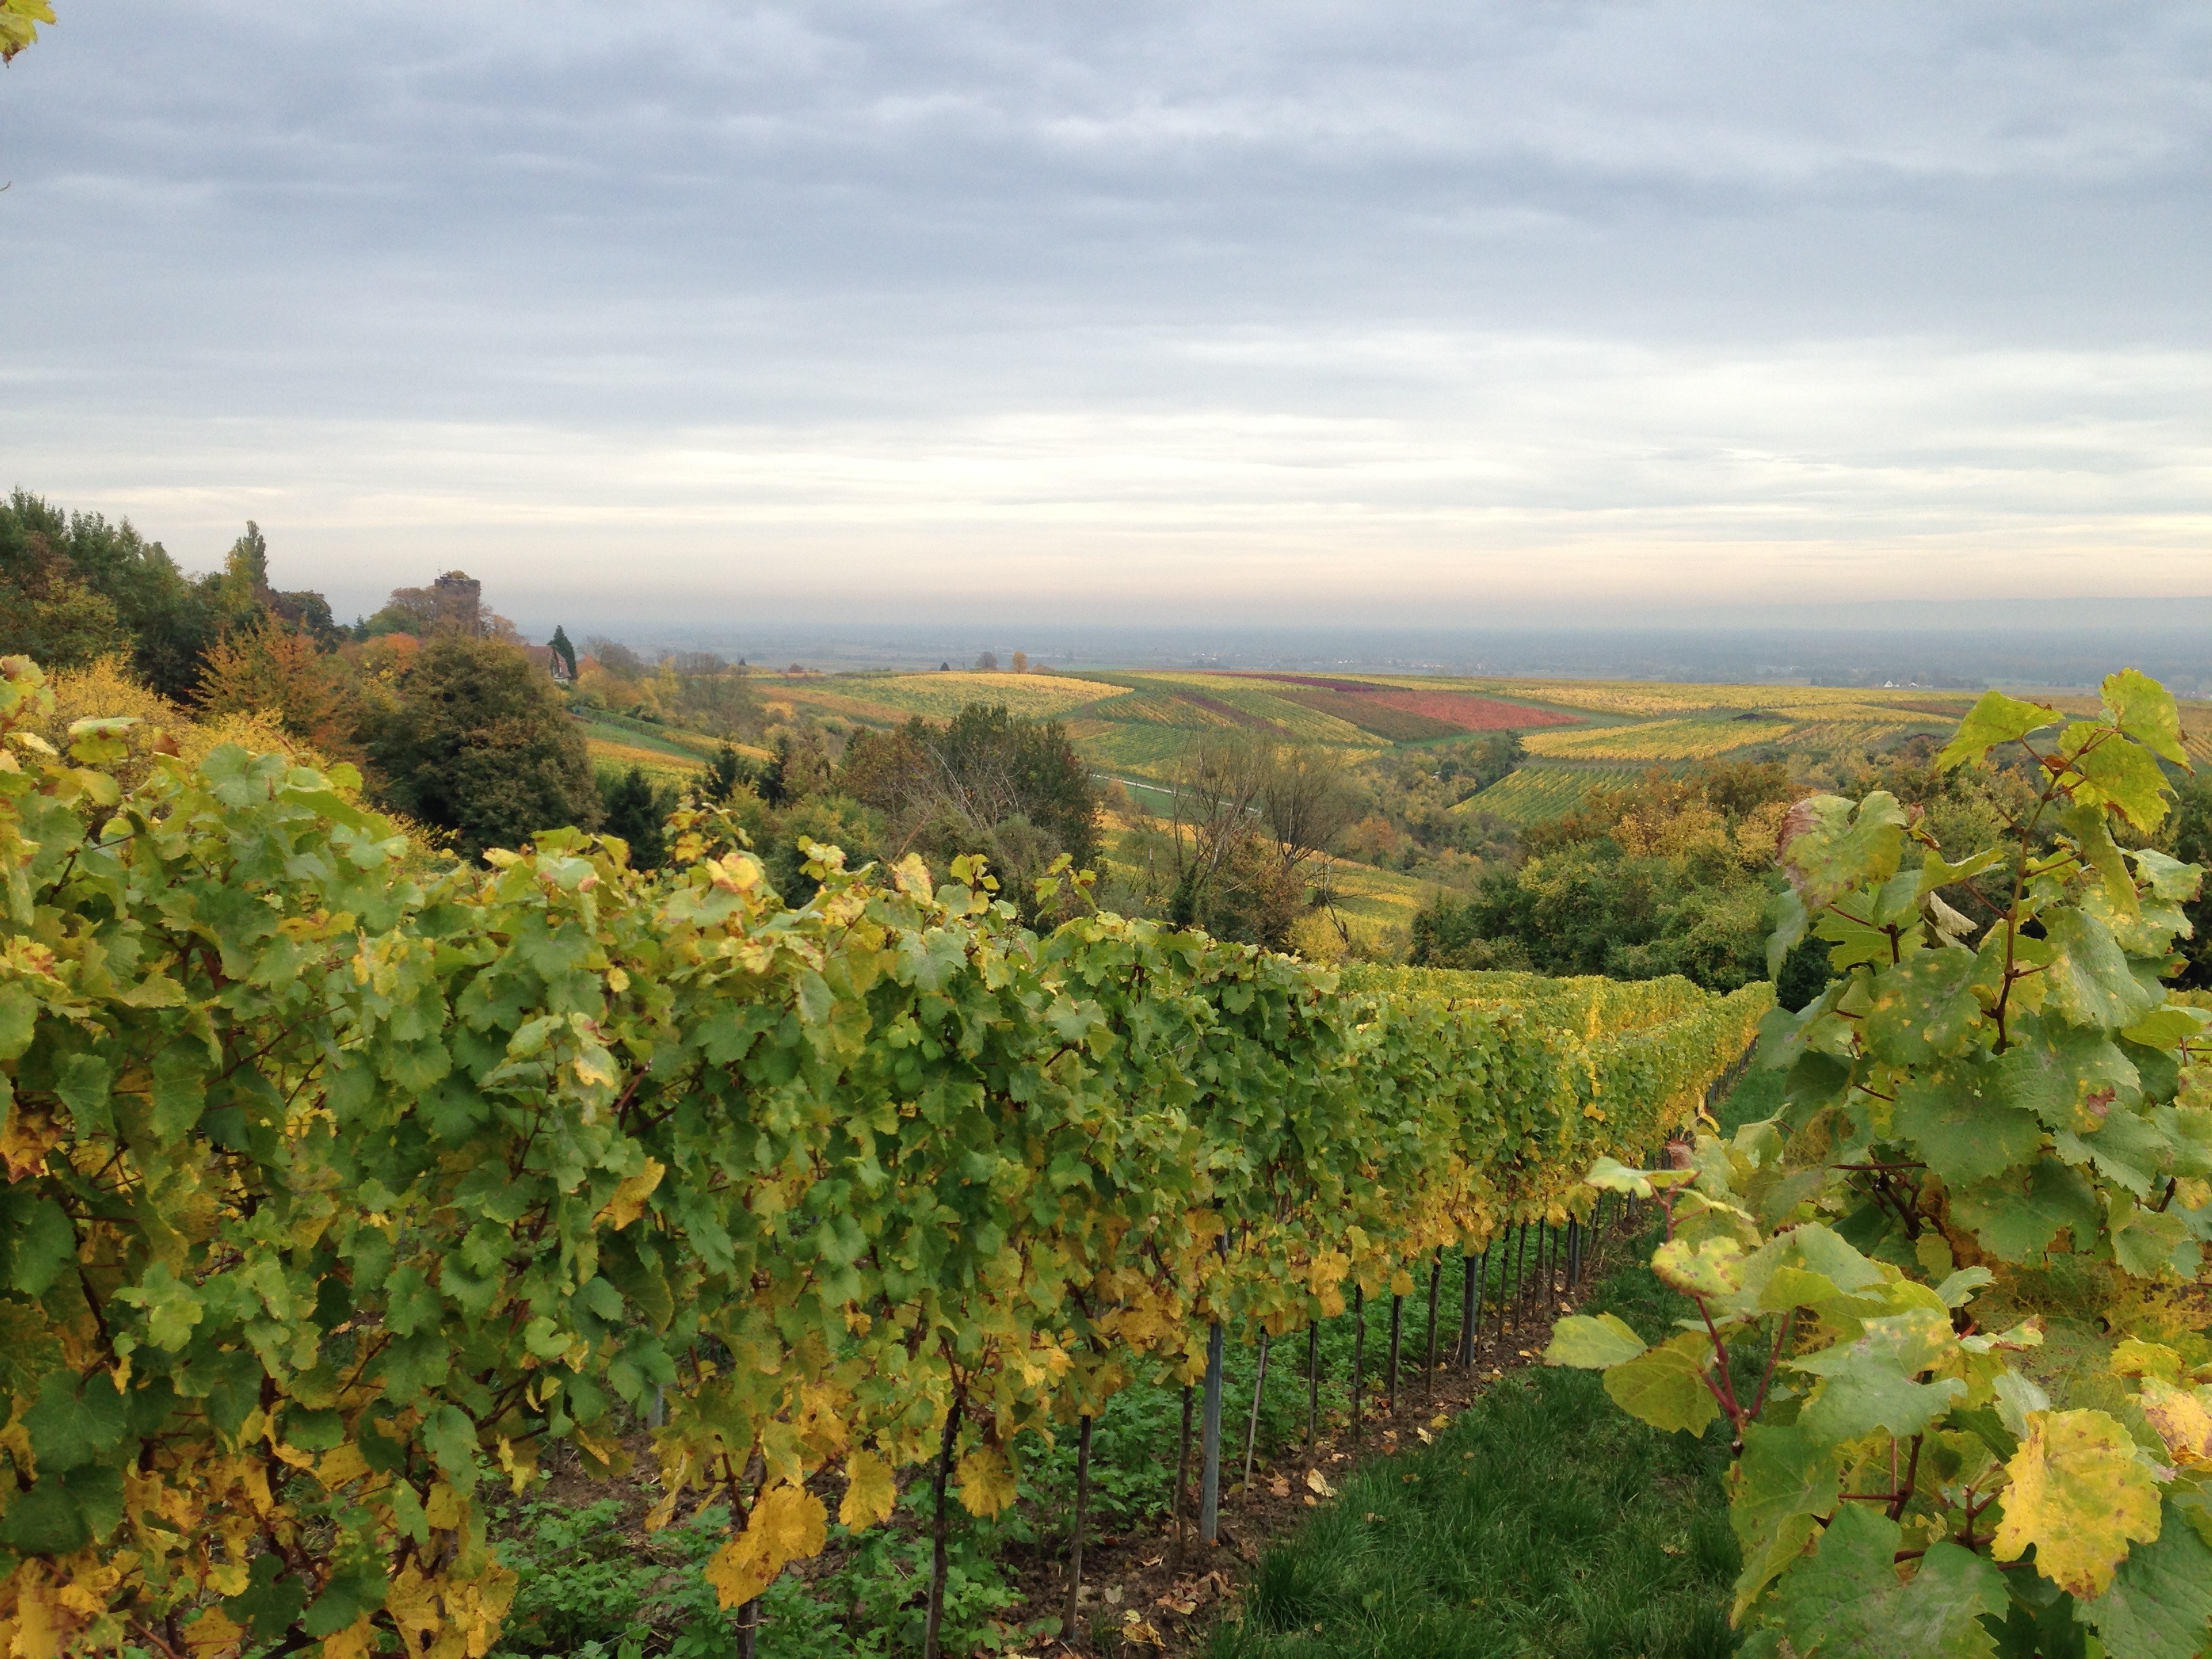
tree, vine, vineyard, field, leaf, flower, autumn, agriculture, season, shrub, flat, fall color, ecosystem, rebstock, vine leaves, rural area, woody plant